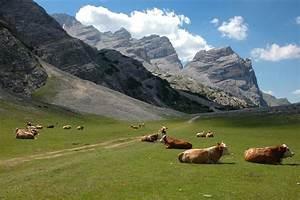
cow